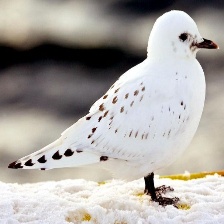
Species: IVORY GULL
Scientific name: PAGOPHILA EBURNEA